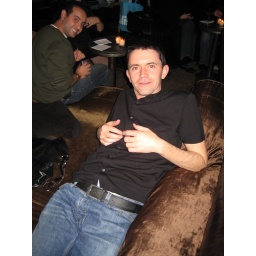
Always wanted to recline on a bed in a bar in New York! Random (but apparently happy) guy in the background.